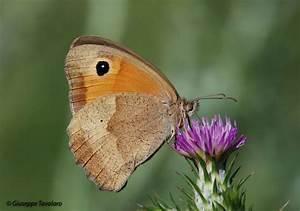
butterfly